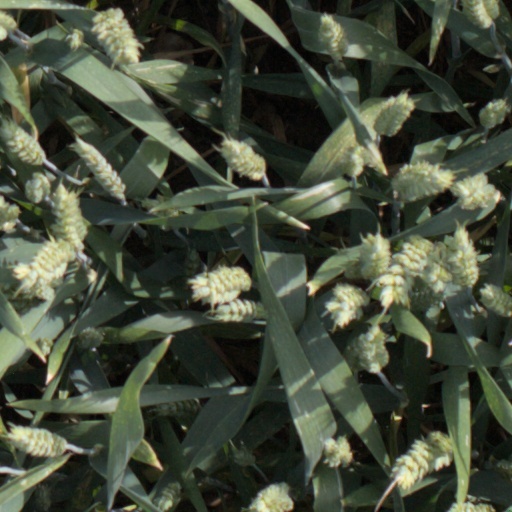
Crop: wheat